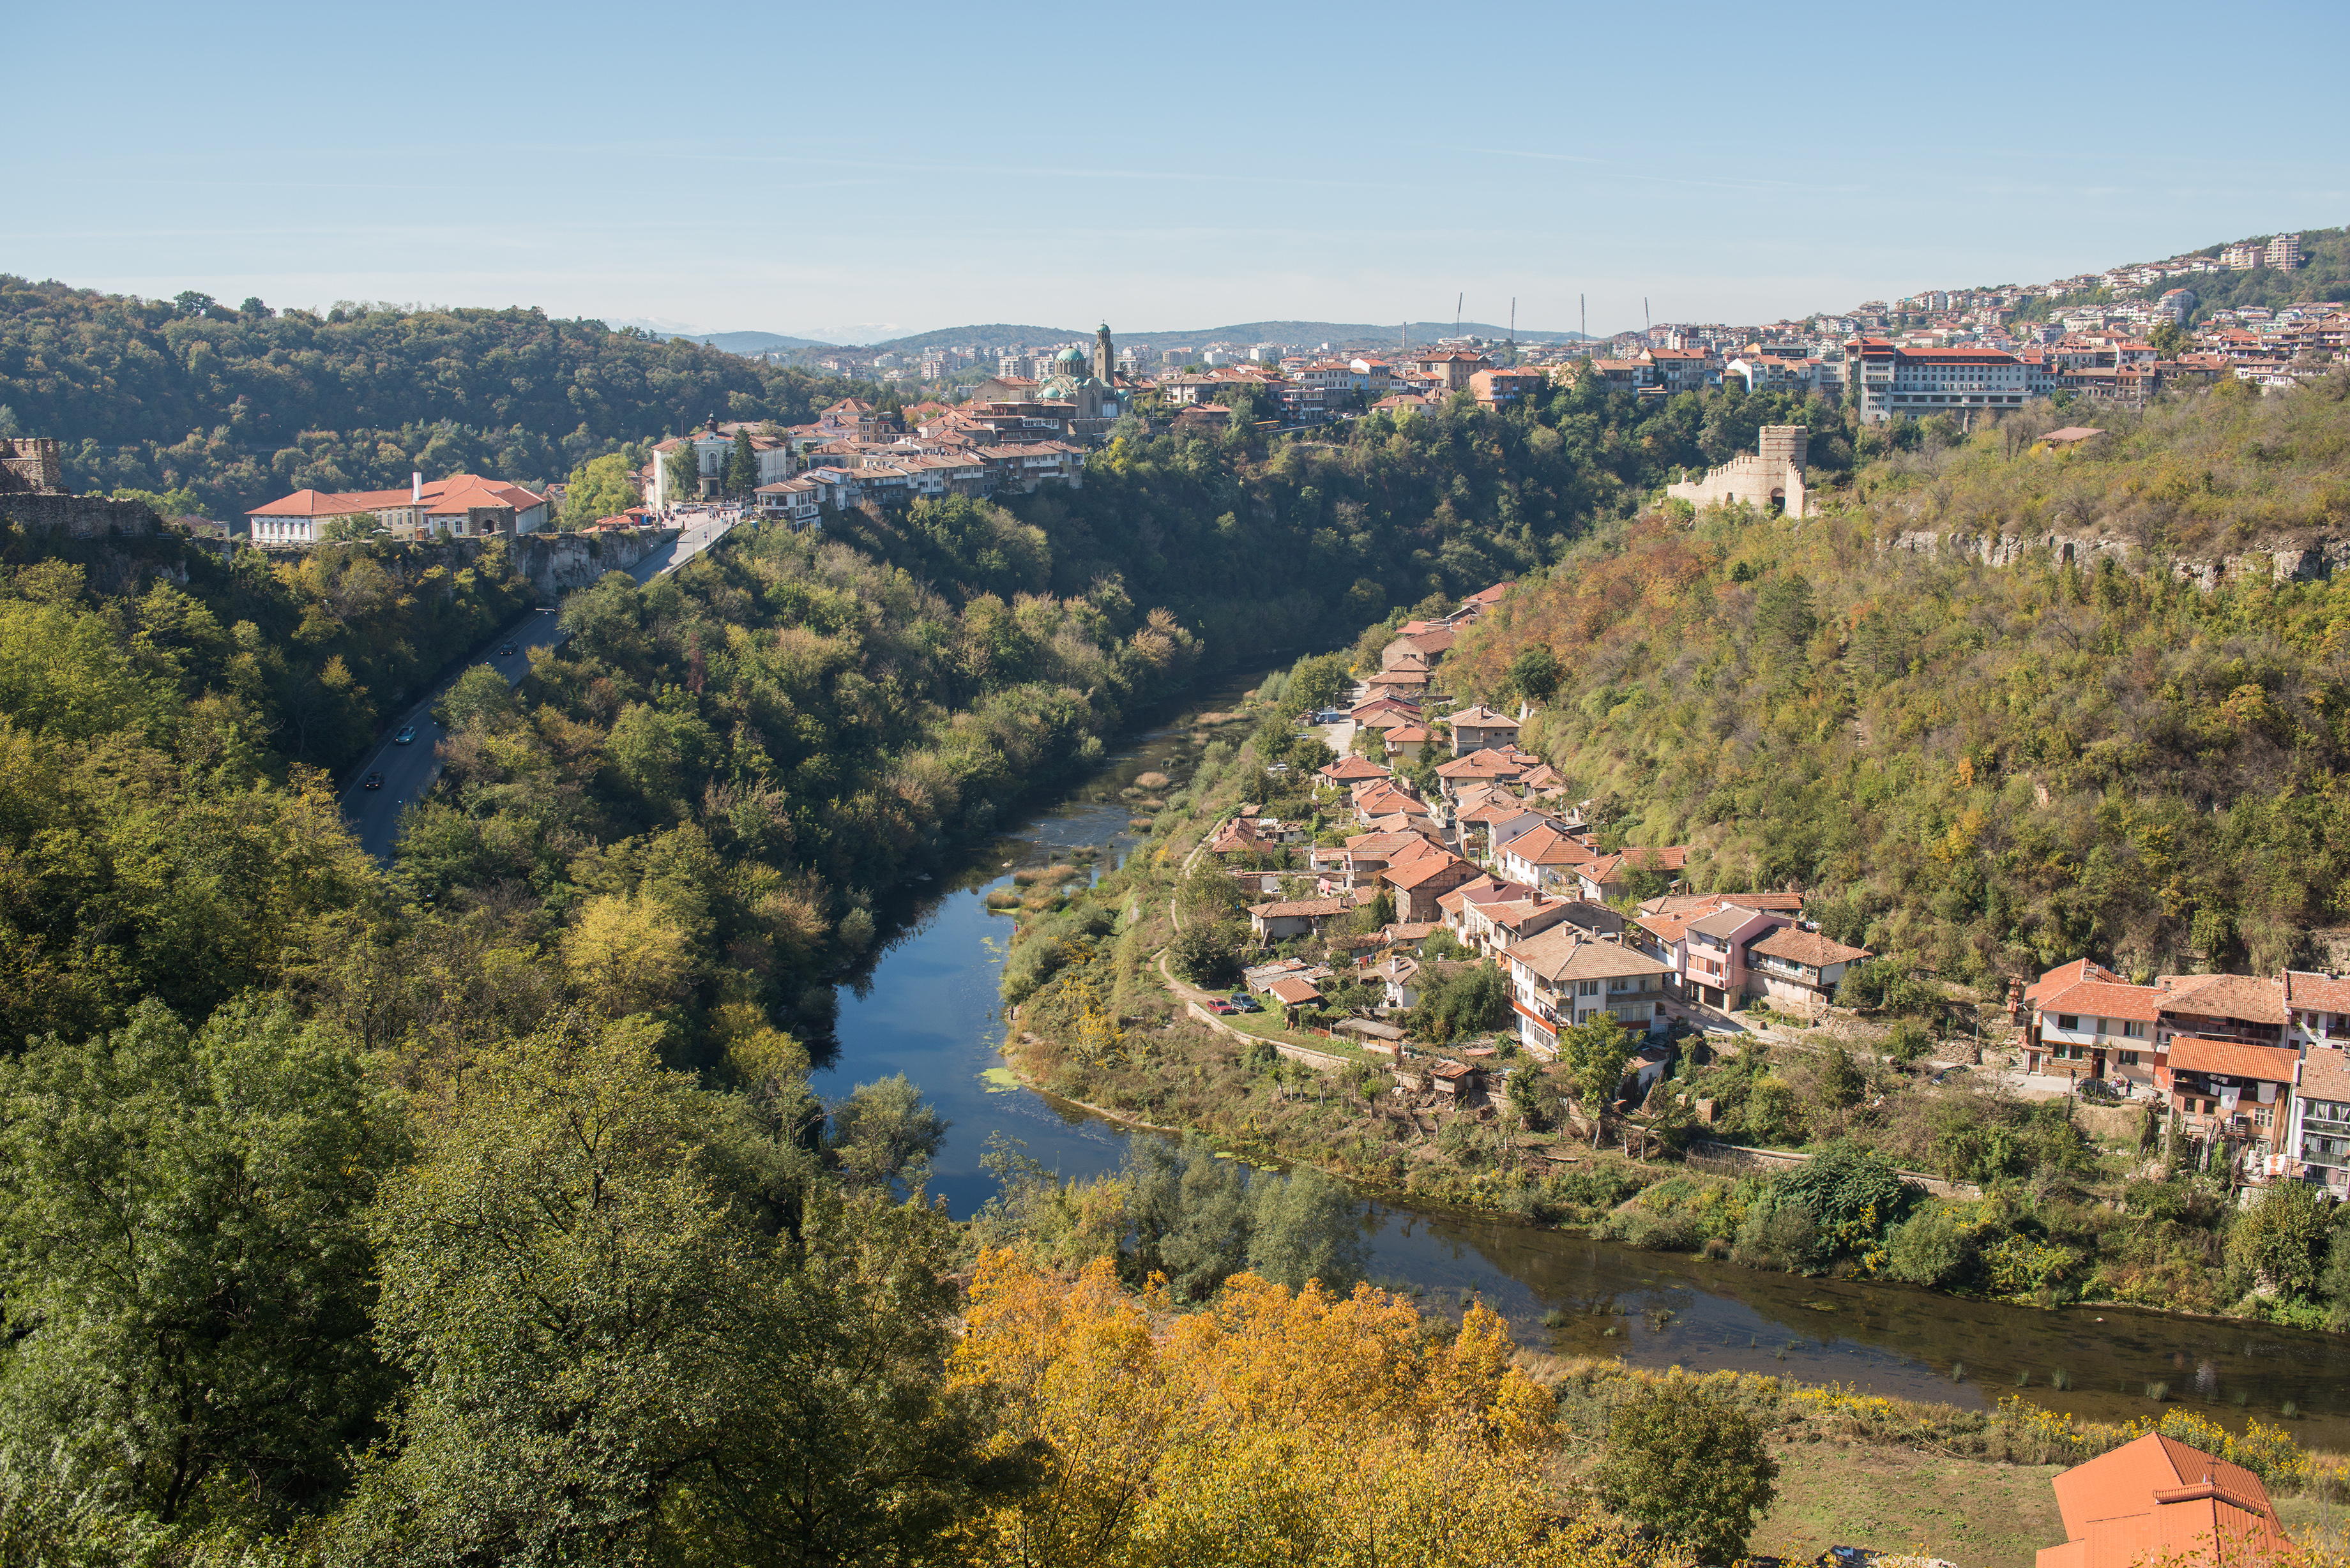
landscape, tree, mountain, photography, hill, flower, town, river, mountain range, panorama, village, europe, autumn, nikon, 28, nikkor, ecosystem, d800, nikond800, bulgaria, nikkor357028, 3570, tarnovo, velikotarnovo, yantra, yantrariver, aerial photography, geographical feature